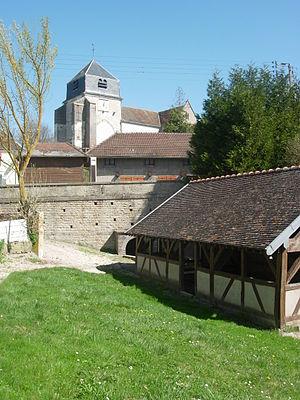
Fontvannes
Fontvannes est une commune française, située dans le département de l'Aube en région Grand Est.